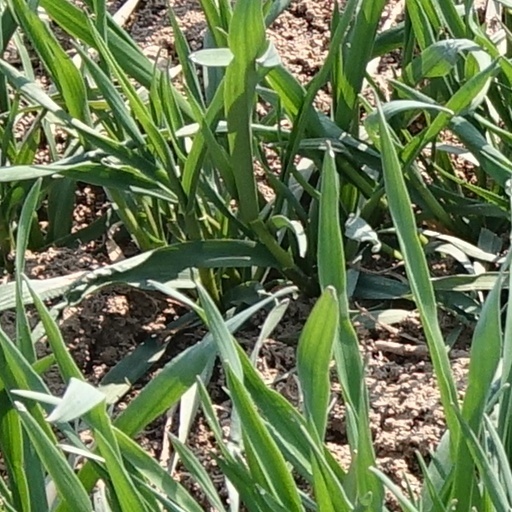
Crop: wheat